Grimsby Town F.C.

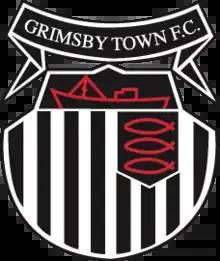
Grimsby Town Badge (1977–2022)

The 1901–02 season saw promotion to the First Division, having finished as champions; two seasons later they were relegated and within a decade they would be a non-League side again, failing re-election in 1910 and falling to the Midland League. However, they finished as champions at the first attempt and at the subsequent re-election vote, replaced local rivals Lincoln City in the Football League.